Rugby union in Portugal

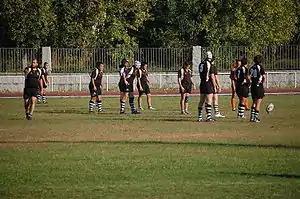
Players from Mareantes Rugby Clube before kickoff

Rugby union in Portugal is a very prevalent sport, though still a long distance from association football. The sport is essentially amateur in Portugal, with some professionalisation in its top flight league and the national rugby union team. The rugby union teams in Portugal are mostly university sides, from Lisbon, Porto and Coimbra, with multi-sport clubs like Benfica and Belenenses having rugby union collectivities.